Mariangelo Accorso

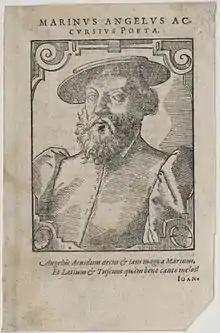

Mariangelo Accorso or Accursio (1489 or 14901544 or 1546) was an Italian writer and critic.